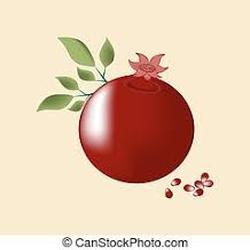
Label: Pomegranate